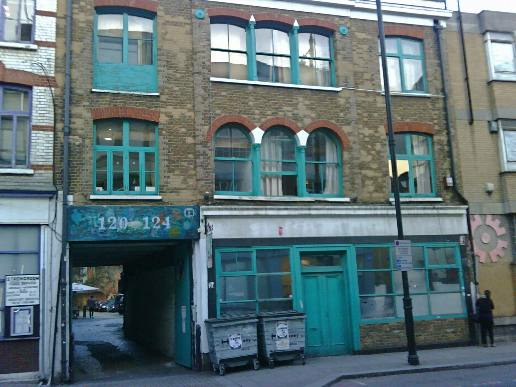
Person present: No